Lilian Lewis

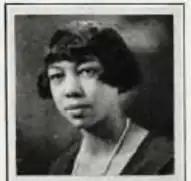
1925 Howard University yearbook portrait.

Lilian Burwell Lewis (August 13, 1904 – January 19, 1987) was an American zoologist known for being the first African-American woman to receive a doctorate degree from the University of Chicago and for her research in gonadogenesis. On November 8, 1960 she was elected to Winston-Salem Forsyth County School Board where was an advocate of equity and desegregation. She campaigned for equal treatment of children during a time of "de facto" segregation.